Baracé

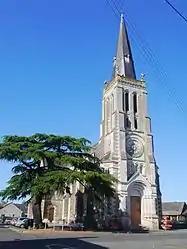
The church in Baracé

Baracé is a commune in the Maine-et-Loire department in western France.